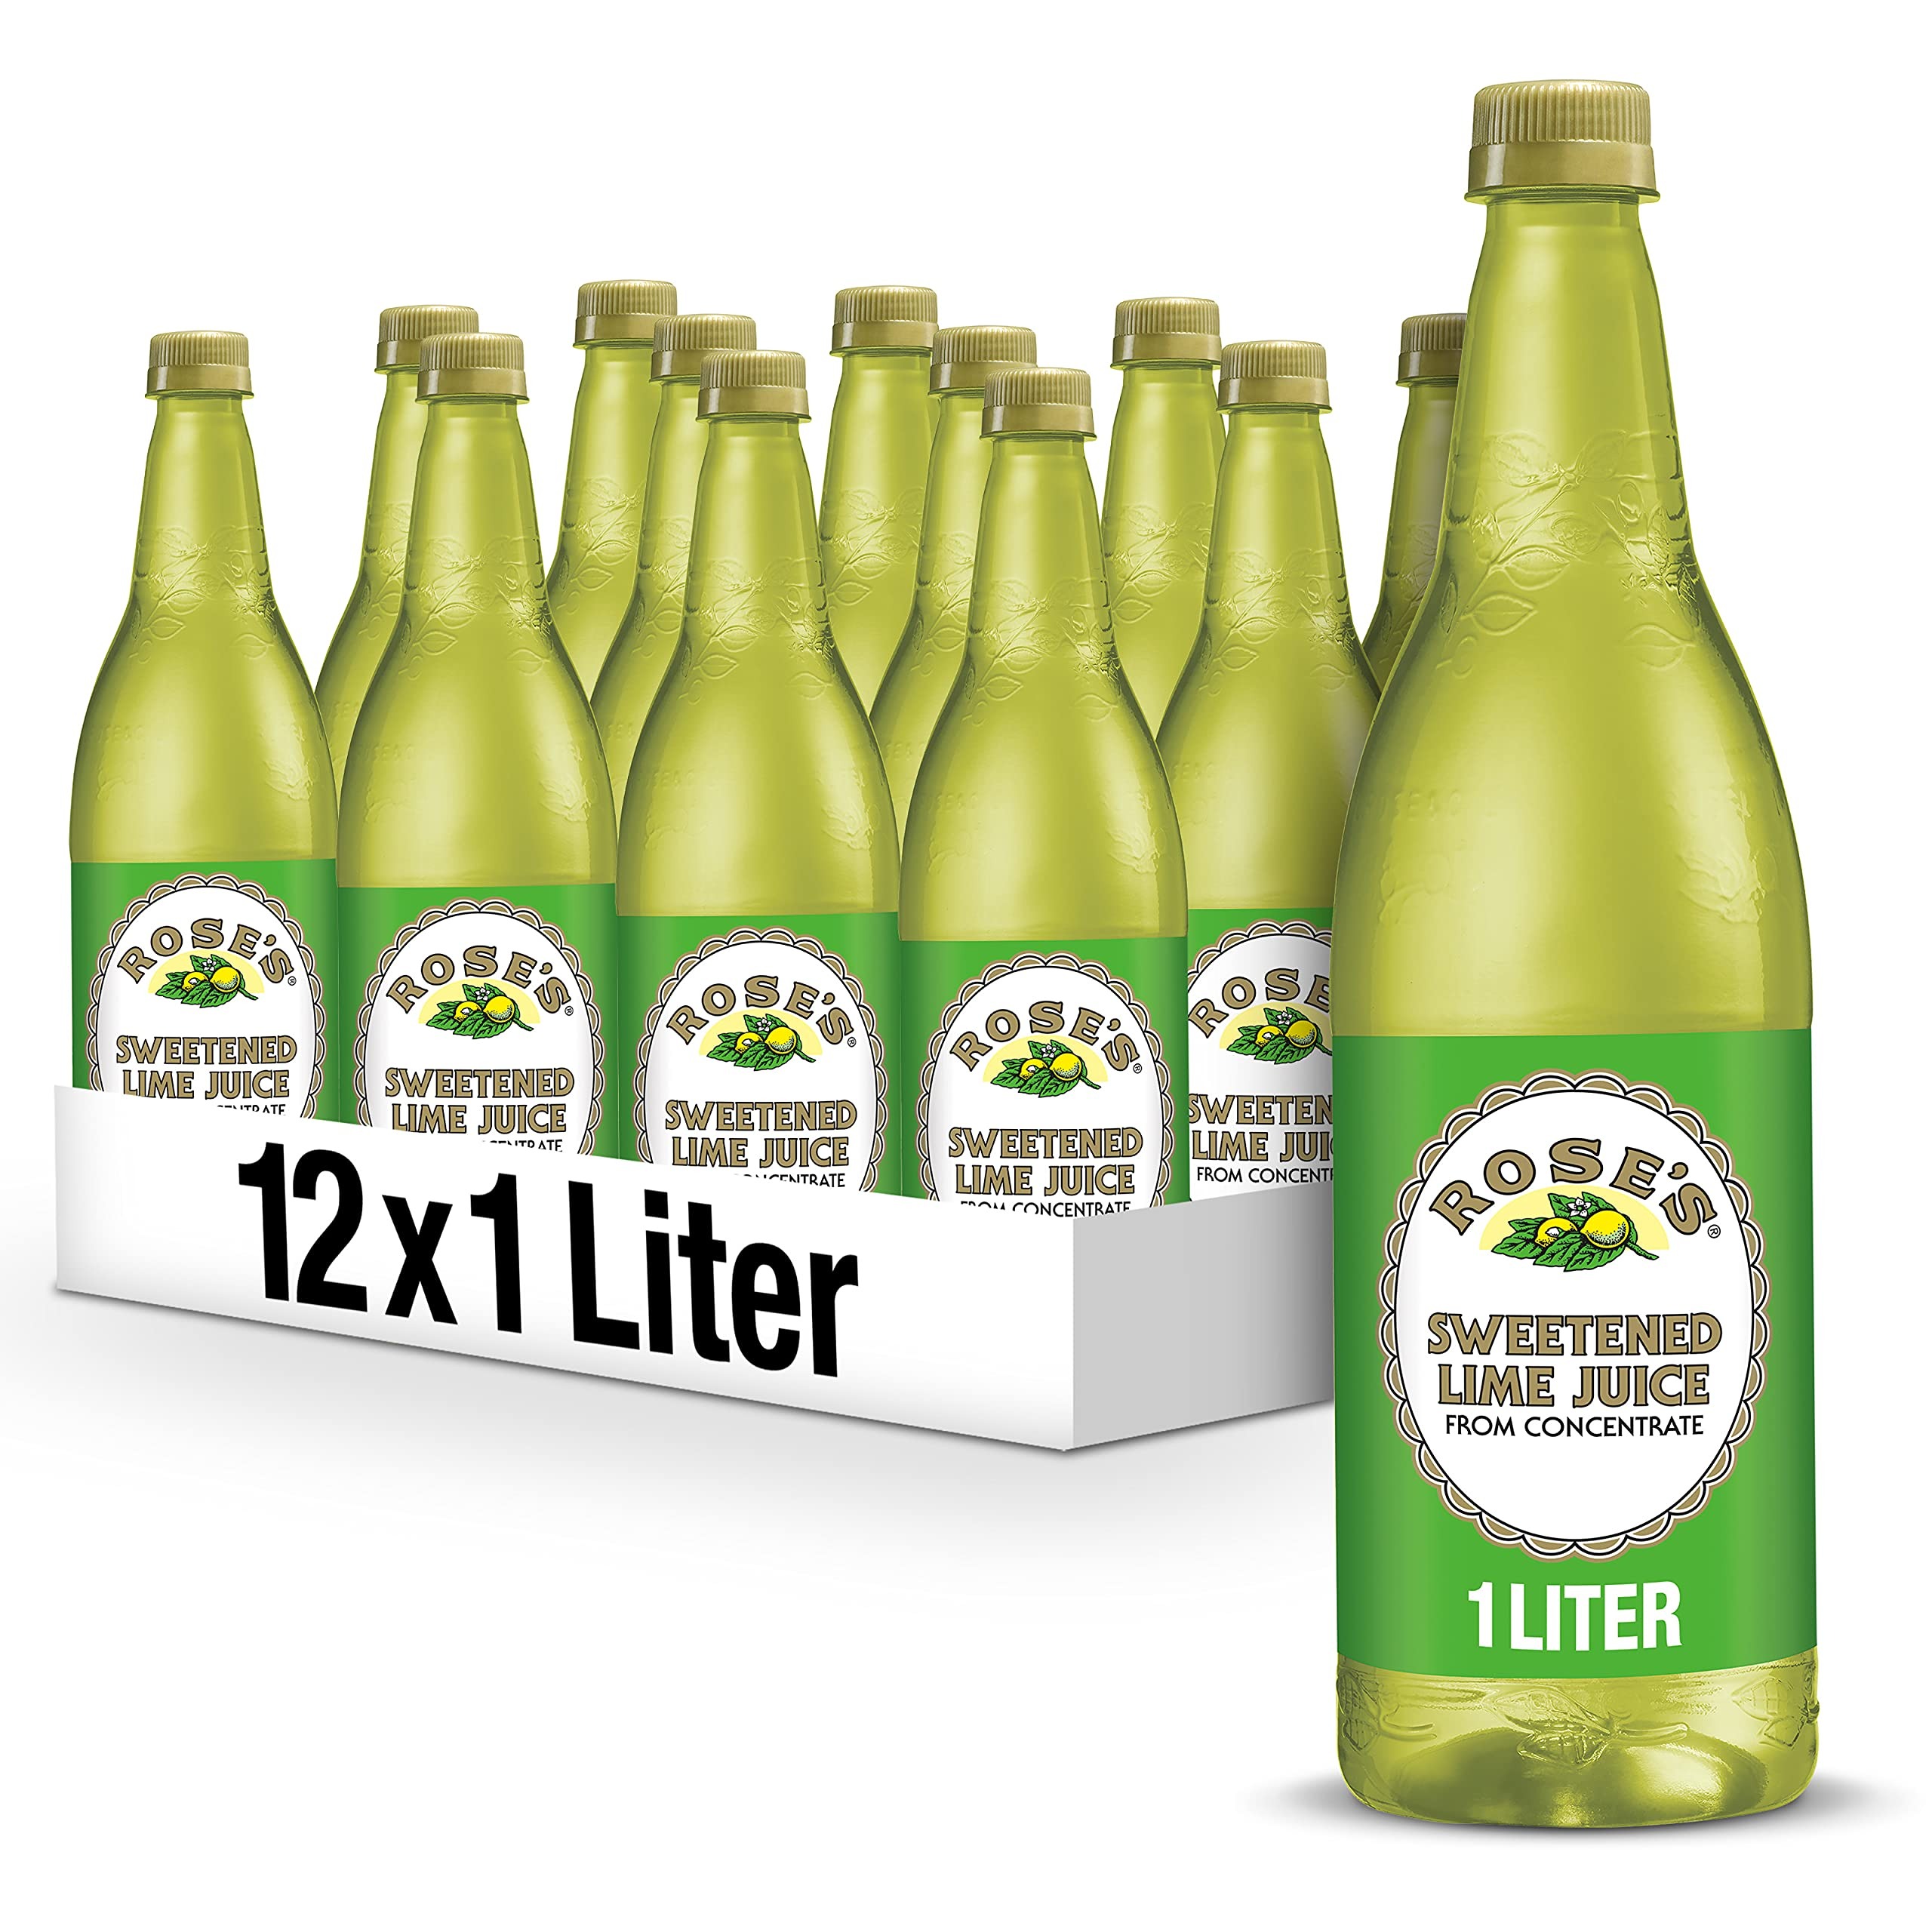
Item Name: Rose's Sweetened Lime Juice, 1 L bottle (Pack of 12), Made with Real Lime Juice, Mixer to Add to Cocktails and Non-Alchoholic Drinks, Trusted by Bartenders
Bullet Point 1: Made with real lime juice
Bullet Point 2: Trusted by bartenders for over a century
Bullet Point 3: Adds premium flavor to cocktails and non-alcoholic beverages
Value: 405.8
Unit: Fl Oz

Price: 99.17